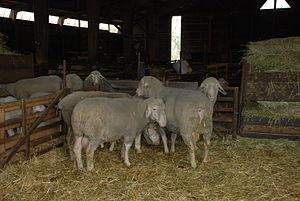
Béliers de la race ovine de l'Est à laine mérinos, élevage Simon, ferme du château, à Prény (Meurthe et Moselle)
L'Est à laine mérinos est une race ovine du nord-est de la France. Elle est originaire du sud-ouest de l'Allemagne, le Wurtemberg, où elle a été formée à partir de sujets mérinos importés d'Espagne puis de France. Les animaux sont de grande taille, sans cornes, avec une toison blanche, étendue, de type mérinos. La tête est blanc grisé, enlainée sur le front, avec des oreilles semi pendantes. C'est une race très résistante dans le milieu extérieur et particulièrement adaptée à la marche. Race maternelle par excellence, elle est utilisée pure ou en croisements pour produire des agneaux de boucherie lourds. Comme les mérinos en général, c'est une excellente productrice de laine fine, abondante, longue et résistante. Son schéma de sélection recourt au testage sur descendance, et dispose d'un centre d'élevage. Selon le Bureau des ressources génétiques, en 2005, on comptait environ 50 000 brebis.